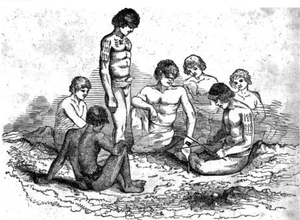
L'histoire des Tokelau se perd dans la haute antiquité des migrations austronésiennes. La préhistoire de ces atolls s'achève avec les contacts et l'évangélisation. Le Royaume-Uni établit sur ces îles un protectorat dont la concrétisation politique sera accomplie par la Nouvelle-Zélande.